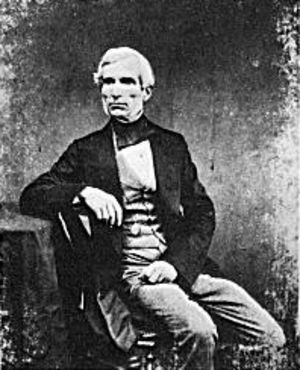
Antoine François Jean Claudet est un photographe français qui produisit des daguerreotypes. Né le 18 août 1797 à La Croix-Rousse fils de Claude Claudet, marchand drapier et Etiennette Julie Montagnat, élève de Louis Daguerre, il fut actif en Grande-Bretagne et mourut à Londres.